St. Christopher's School (Richmond, Virginia)

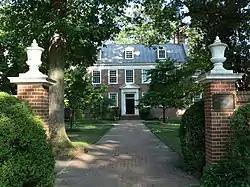

St. Christopher's School is an American private college preparatory school for boys located in Richmond, Virginia. The school is listed on the National Register of Historic Places.